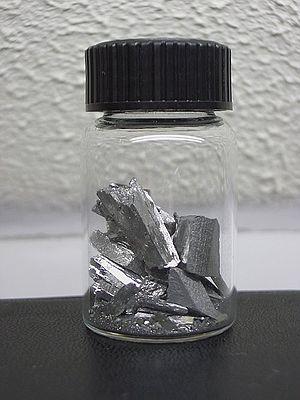
Le tellure est l'élément chimique de numéro atomique 52, de symbole Te. Ce quatrième élément du groupe VI A est considéré comme un métalloïde du groupe des chalcogènes.